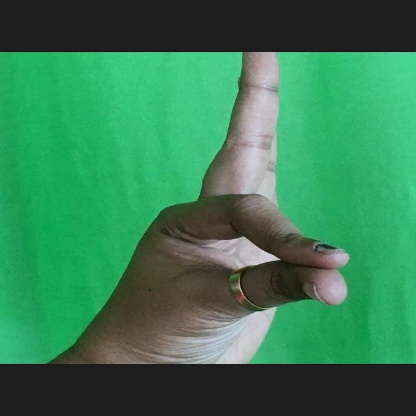
Mudra: Hamsasyam